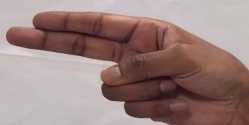
ASL sign: H